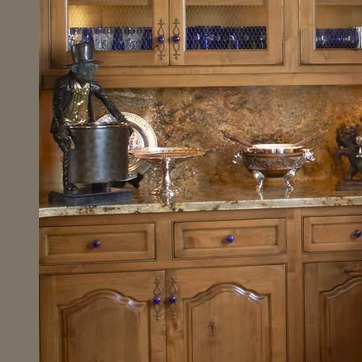
Material: polishedstone